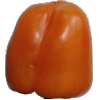
Label: Pepper Orange 1